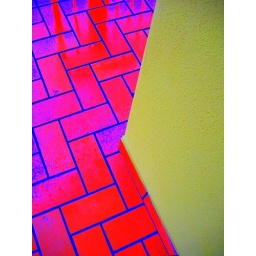
A floor in cotto and a yellow wall